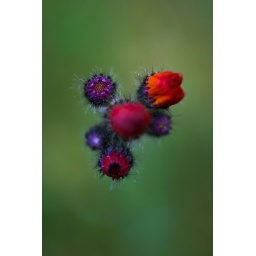
... located in the field behind my house